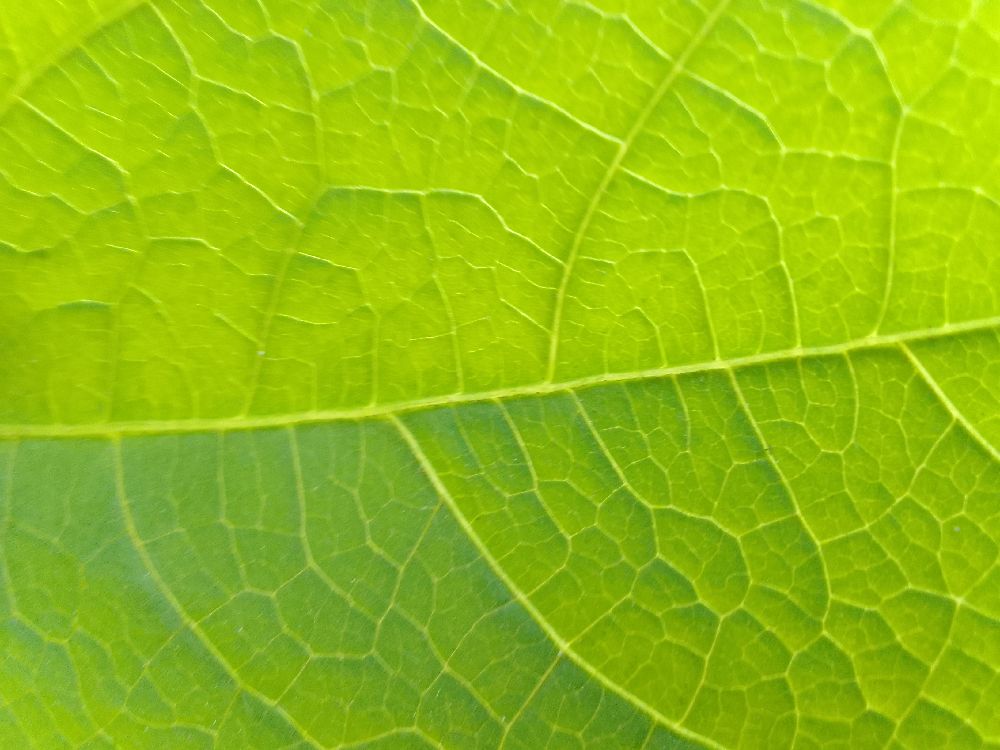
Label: healthy